History of terrorism

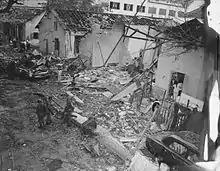
Aftermath of the 1964 Brinks Hotel bombing in Vietnam

Operating in the Palestine Mandate in the 1930s, Izz ad-Din al-Qassam (1882–1935) organized and established the Black Hand, a Palestinian nationalist militia. He recruited and arranged military training for peasants, and by 1935 had enlisted between 200 and 800 men. Al-Qassam obtained a fatwa from Shaykh Badr al-Din al-Taji al-Hasani, the Mufti of Damascus, authorizing an armed insurgency against the British and against the Jews of Palestine. Black Hand cells were equipped with bombs and firearms, which they used to kill Jews. Although al-Qassam's revolt was unsuccessful in his lifetime, many organizations gained inspiration from his example. He became a popular hero and an inspiration to subsequent Arab militants, who in the 193639 Arab revolt, called themselves Qassamiyun, followers of al-Qassam. The Izz ad-Din al-Qassam Brigades, the military wing of Hamas, as well as the rockets they developed, take their names after Qassam.